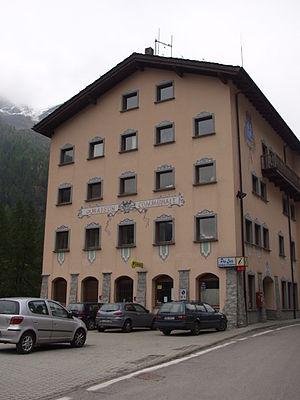
Maison communale à Valgrisenche (Vallée d'Aoste - Italie)
Valgrisenche est une commune italienne alpine de la région Vallée d'Aoste, située dans la vallée du même nom. Elle abrite une petite station de ski.